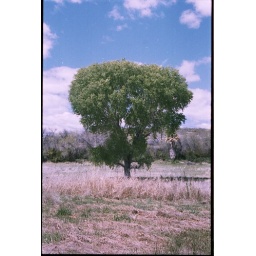
tree in the pasture